Rowan Williams

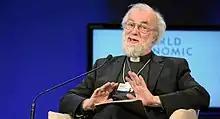
Williams speaking at the 2010 World Economic Forum in Davos

His interest in and involvement with social issues is longstanding. While chaplain of Clare College, Cambridge, Williams took part in anti-nuclear demonstrations at United States bases. In 1985, he was arrested for singing psalms as part of a protest organised by the Campaign for Nuclear Disarmament at Lakenheath, an American air base in Suffolk; his fine was paid by his college. At this time he was a member of the left-wing Anglo-Catholic Jubilee Group headed by Kenneth Leech and he collaborated with Leech in a number of publications including the anthology of essays to commemorate the 150th anniversary of the Oxford Movement entitled "Essays Catholic and Radical" in 1983.